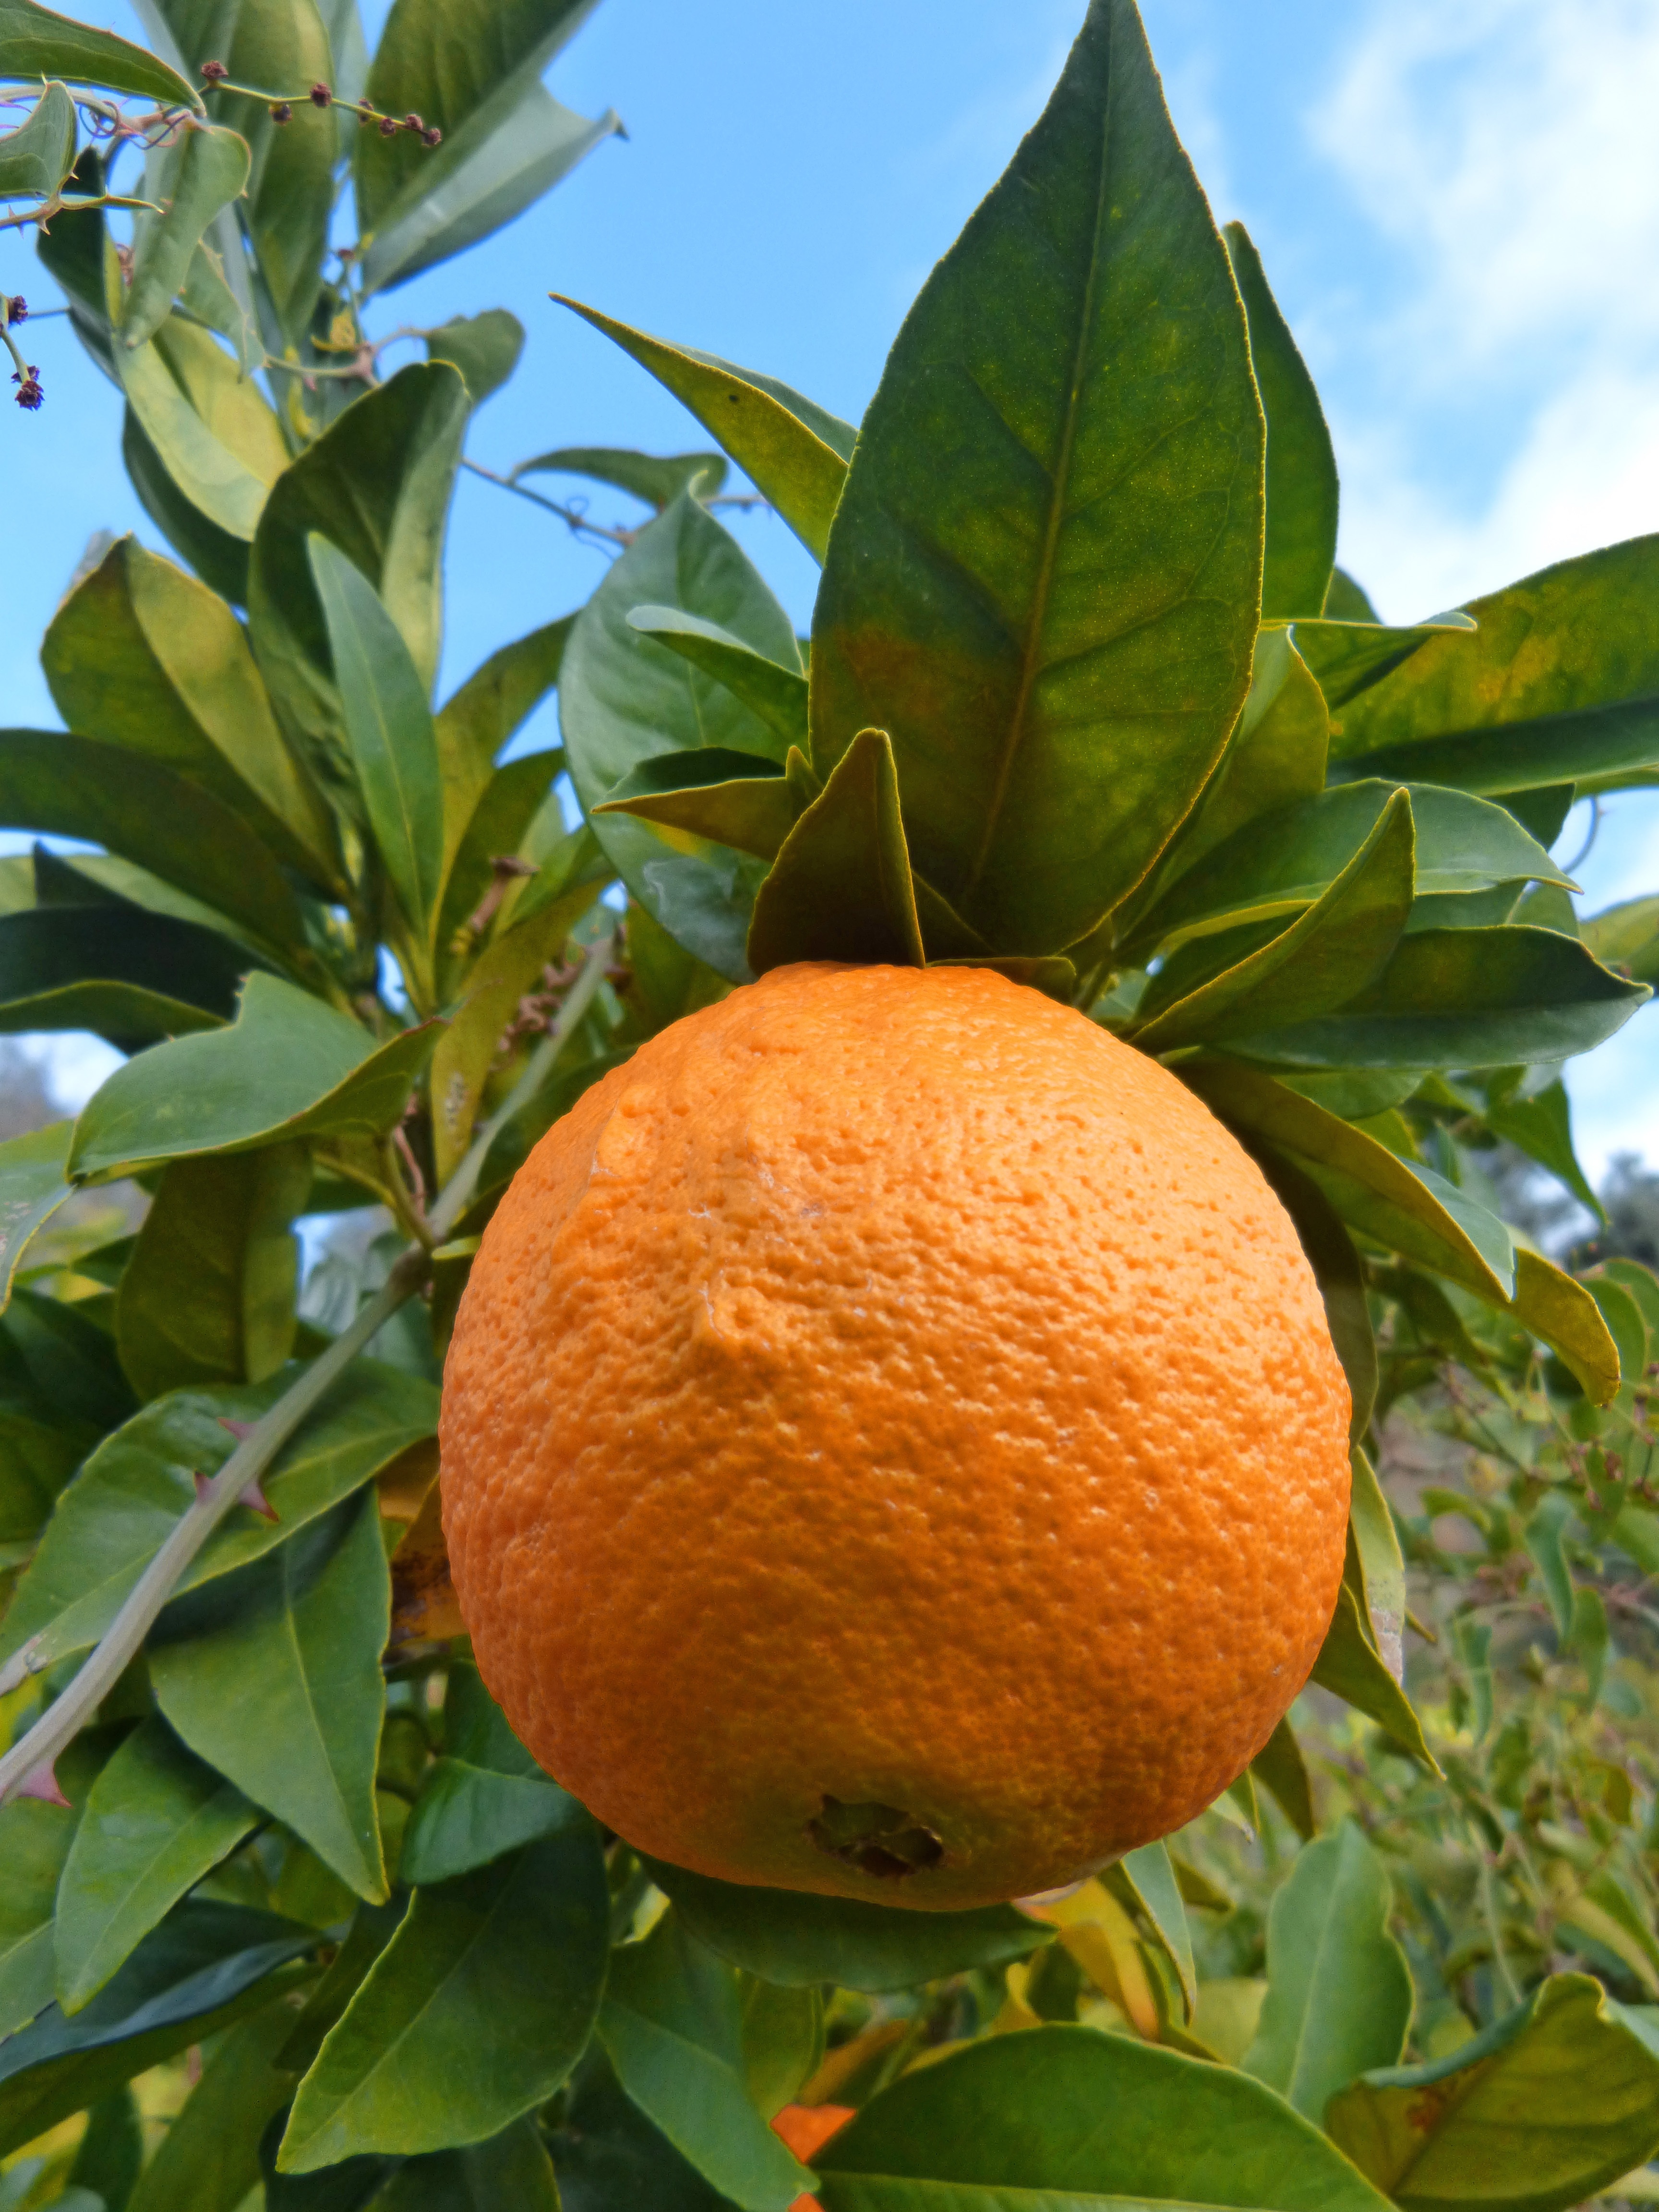
tree, plant, fruit, orange, food, produce, tangerine, naranjo, vegetarian food, citron, citrus, flowering plant, bitter orange, mandarin orange, land plant, sweet lemon, tangelo, yuzu, calamondin